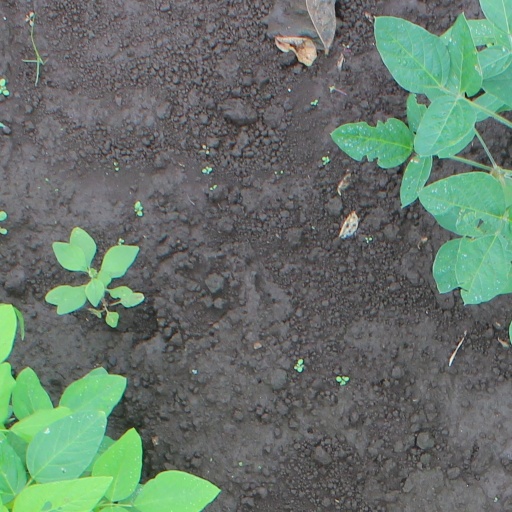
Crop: soybean